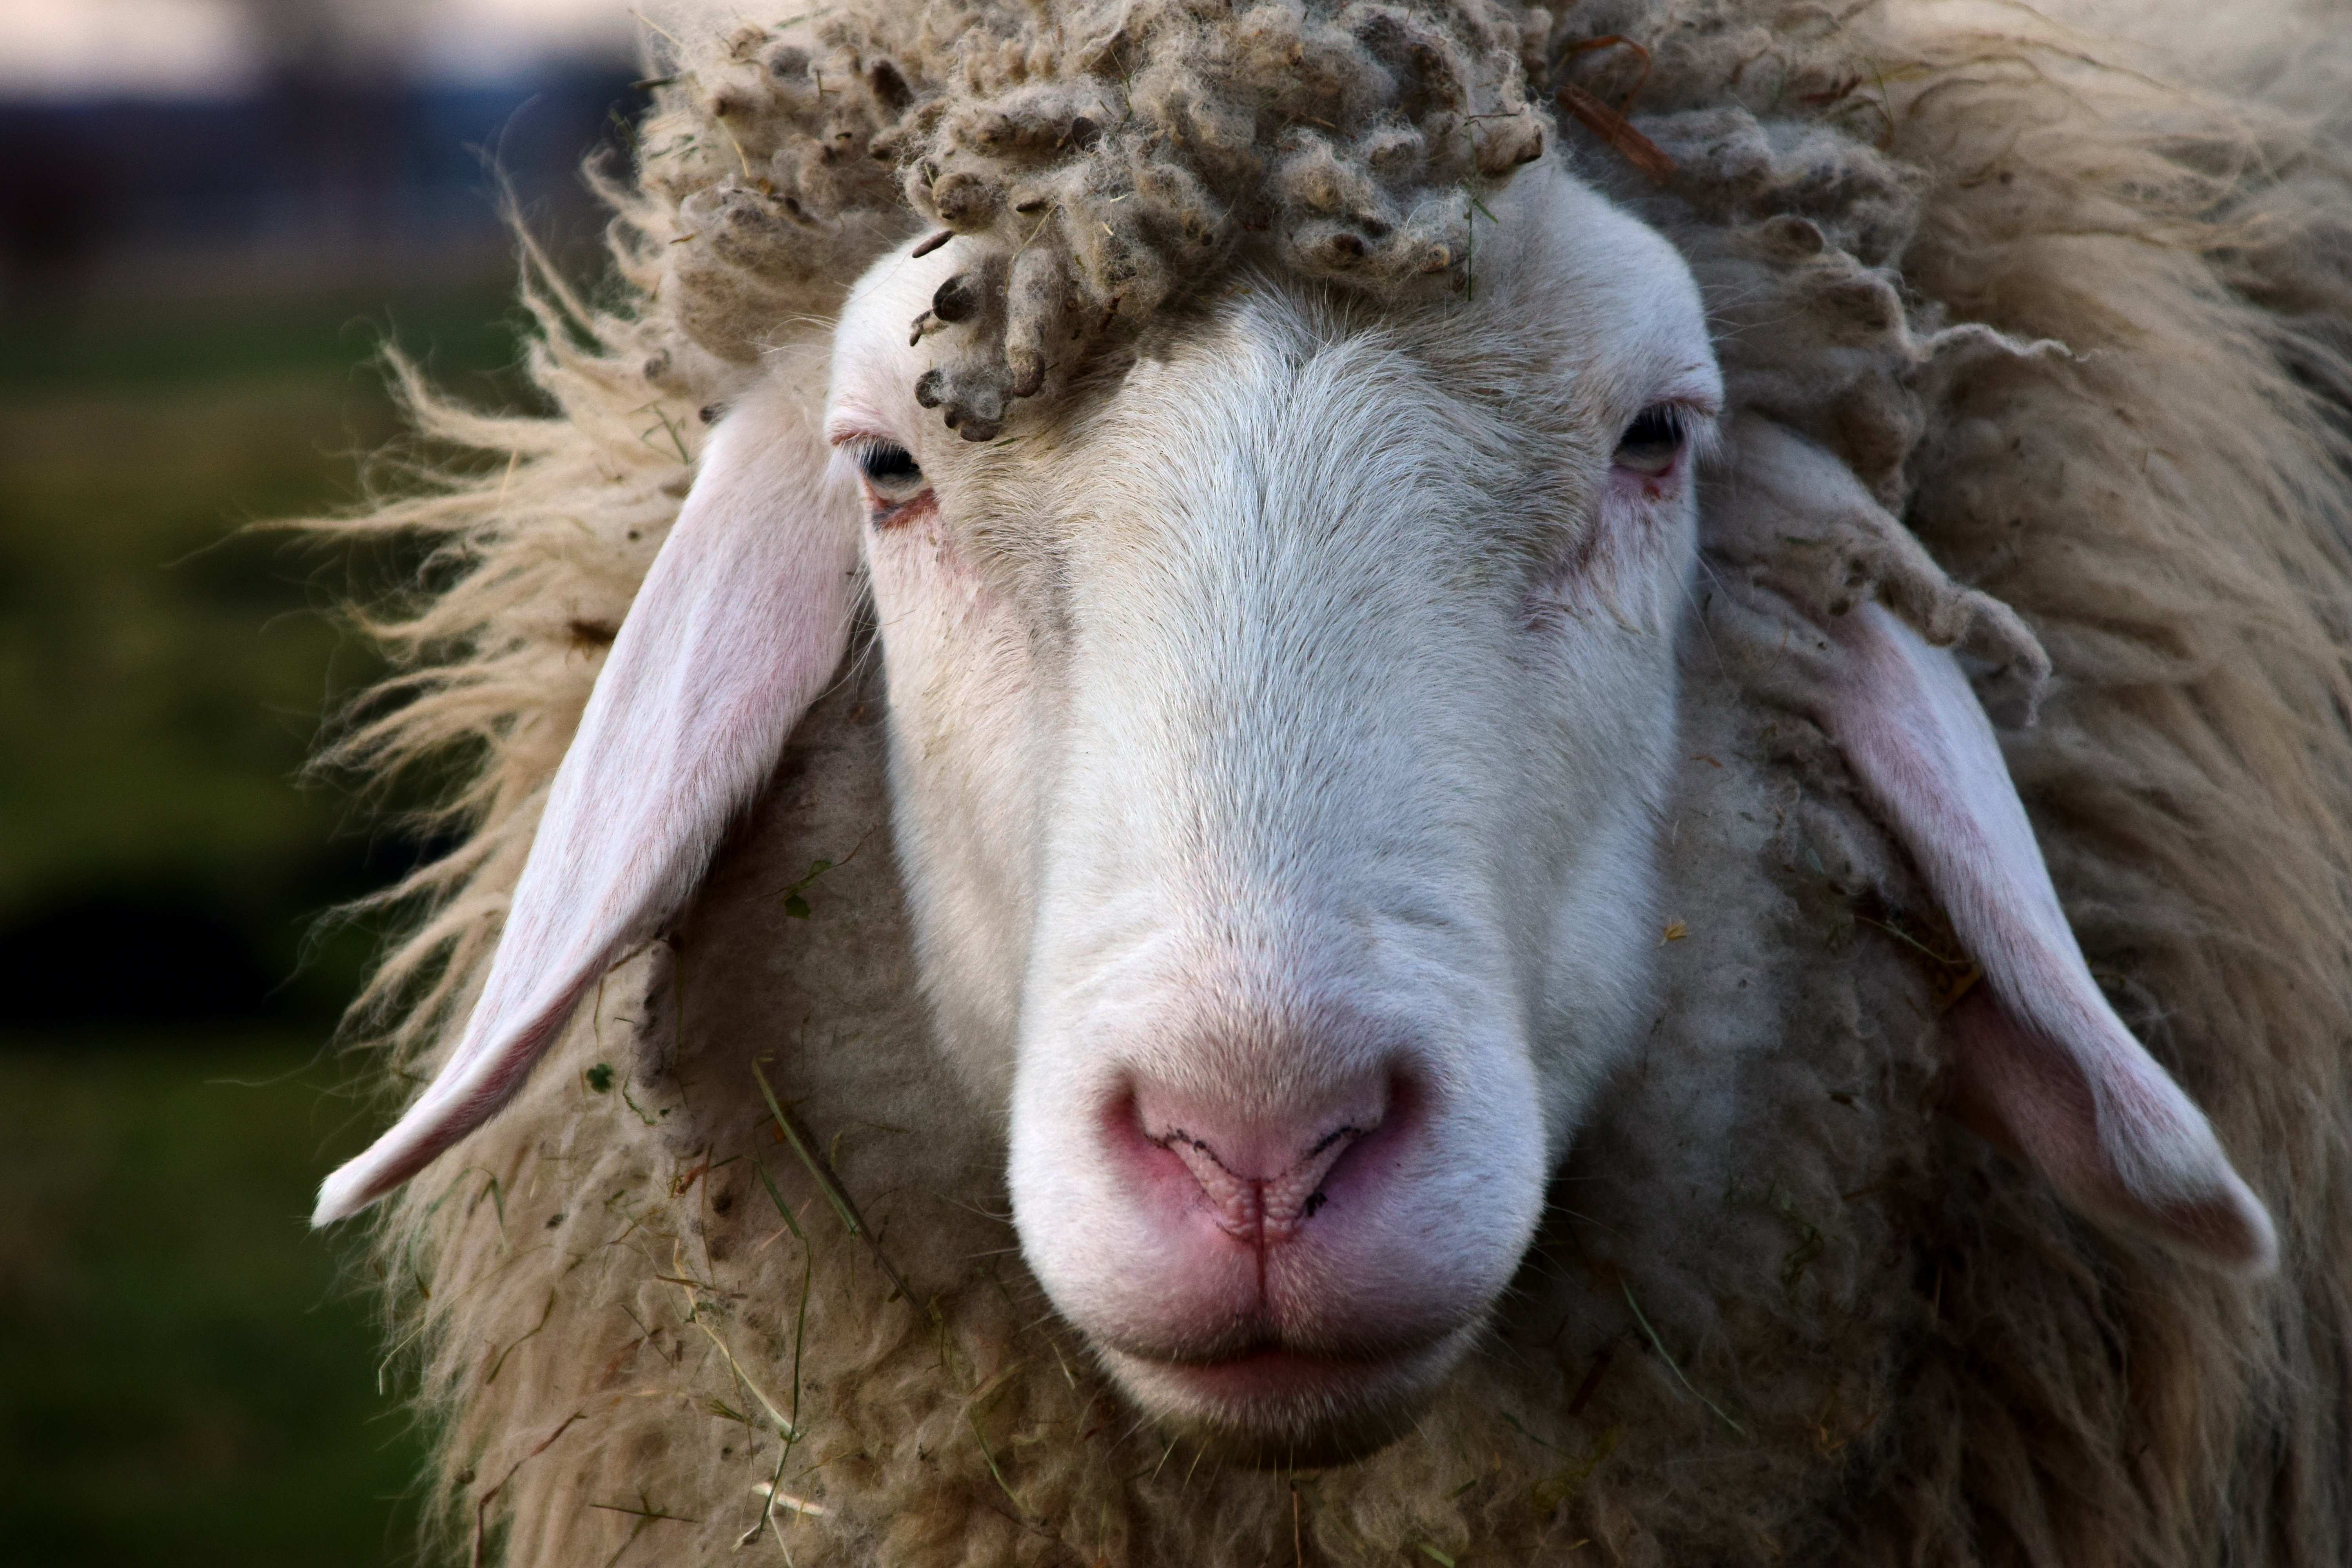
nature, view, animal, goat, fur, portrait, pasture, livestock, sheep, mammal, dirty, agriculture, wool, fauna, sheep face, goats, head, vertebrate, see, sheeps, dusty, soft, sheepshead, frontal, felted, cow goat family, verzaust